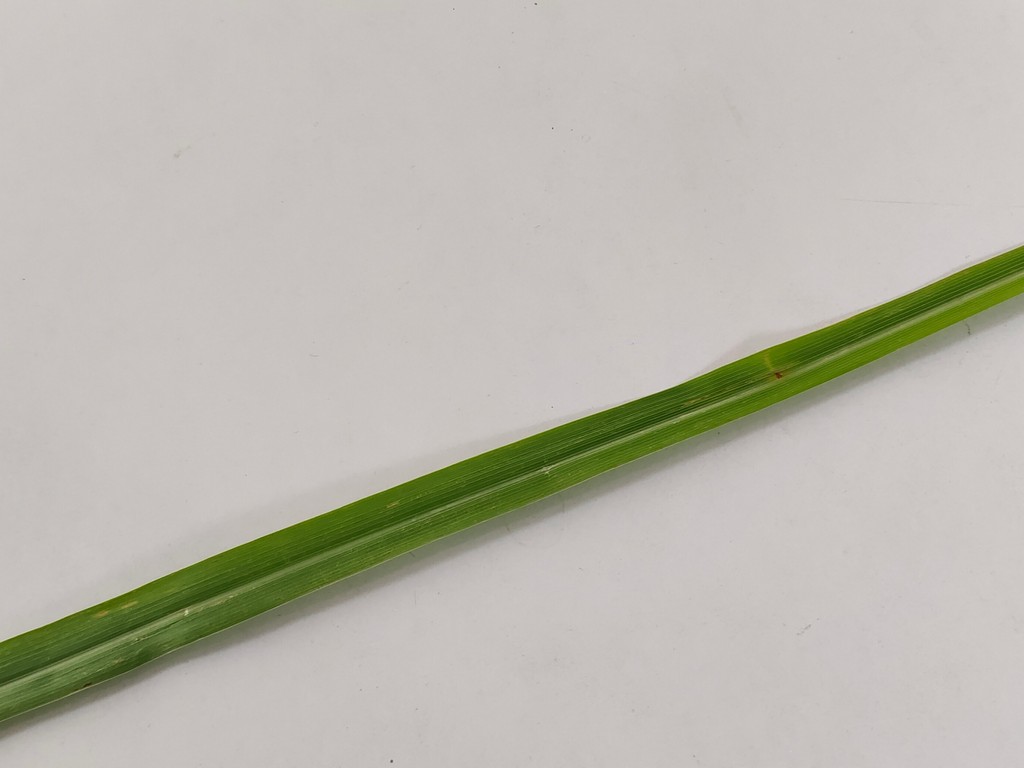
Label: Unhealthy